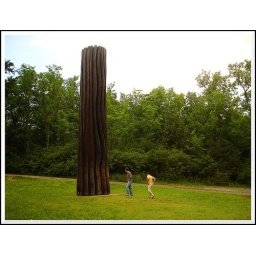
Adam and Anthony explore a clearing that houses a wooden sculpture at Laumeier in St. Louis.